Carola Veit

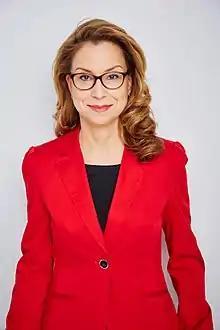
Veit in 2018

Carola Alexandra Veit (born 2 June 1973 in Hamburg) is a German lawyer and politician who has been president of the Hamburg Parliament since 23 March 2011.